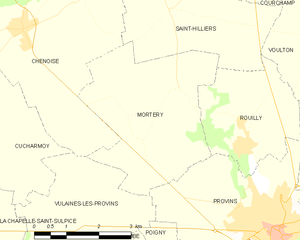
Carte des communes françaises Mortery
Mortery est une commune française située dans le département de Seine-et-Marne en région Île-de-France.